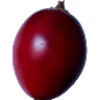
Label: Tamarillo 1